Marine reptile

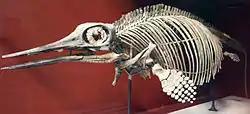
Fossil of "Ophthalmosaurus icenius", a species of ichthyosaur

Most species of marine reptiles are considered endangered to some degree. All but one species of sea turtles are endangered due to destruction of nesting habitats on coastal lands, exploitation, and marine fishing; many species of sea snakes are threatened or endangered due to commercial exploitation (sale of skins) and pollution especially in Asia; marine iguanas are threatened due to their very limited habitation range. Saltwater crocodiles are at low risk for extinction.